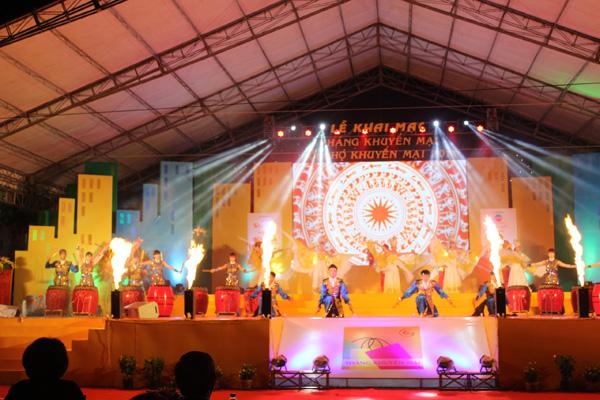
ở trên sân khấu có nhiều người đang thực hiện màn trình diễn nghệ thuật